24th Special Operations Wing

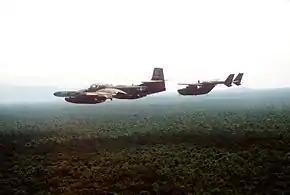
A 24th TASS O-2A and an Illinois ANG OA-37B over Honduras, 1984.

It was organized once more in November 1967 in the Panama Canal Zone, replacing the 5700th Air Base Wing. The wing assumed operation and maintenance responsibilities for Howard and Albrook Air Force Bases and a special operations mission that included air transport, paramilitary operations, exercise participation, civic actions in Central and South America, search and rescue missions, humanitarian operations, mercy missions, aeromedical evacuation, and support of Army Special Forces, U.S. military assistance units, and training of Latin American air forces. From its activation in 1967 until mid-1972, the 24th Wing operated the USAF Tropic Survival School at Albrook. It also controlled various rotational detachments from 1967–1987. The wing lost UH–1 helicopters and control of search and rescue missions in the area after 1 March 1983. The wing inactivated on 31 January 1987, its subordinate components reassigned directly to the USAF Southern Air Division.